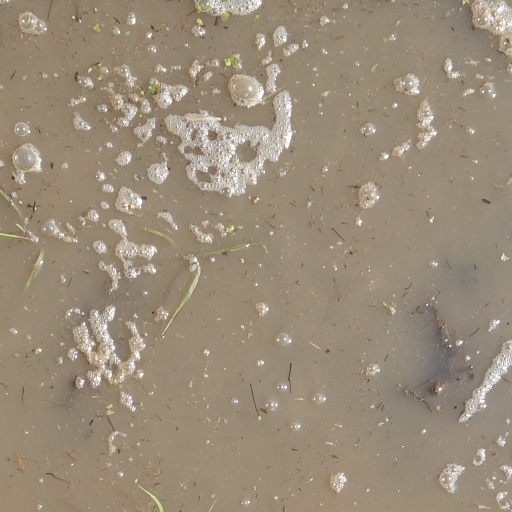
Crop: rice